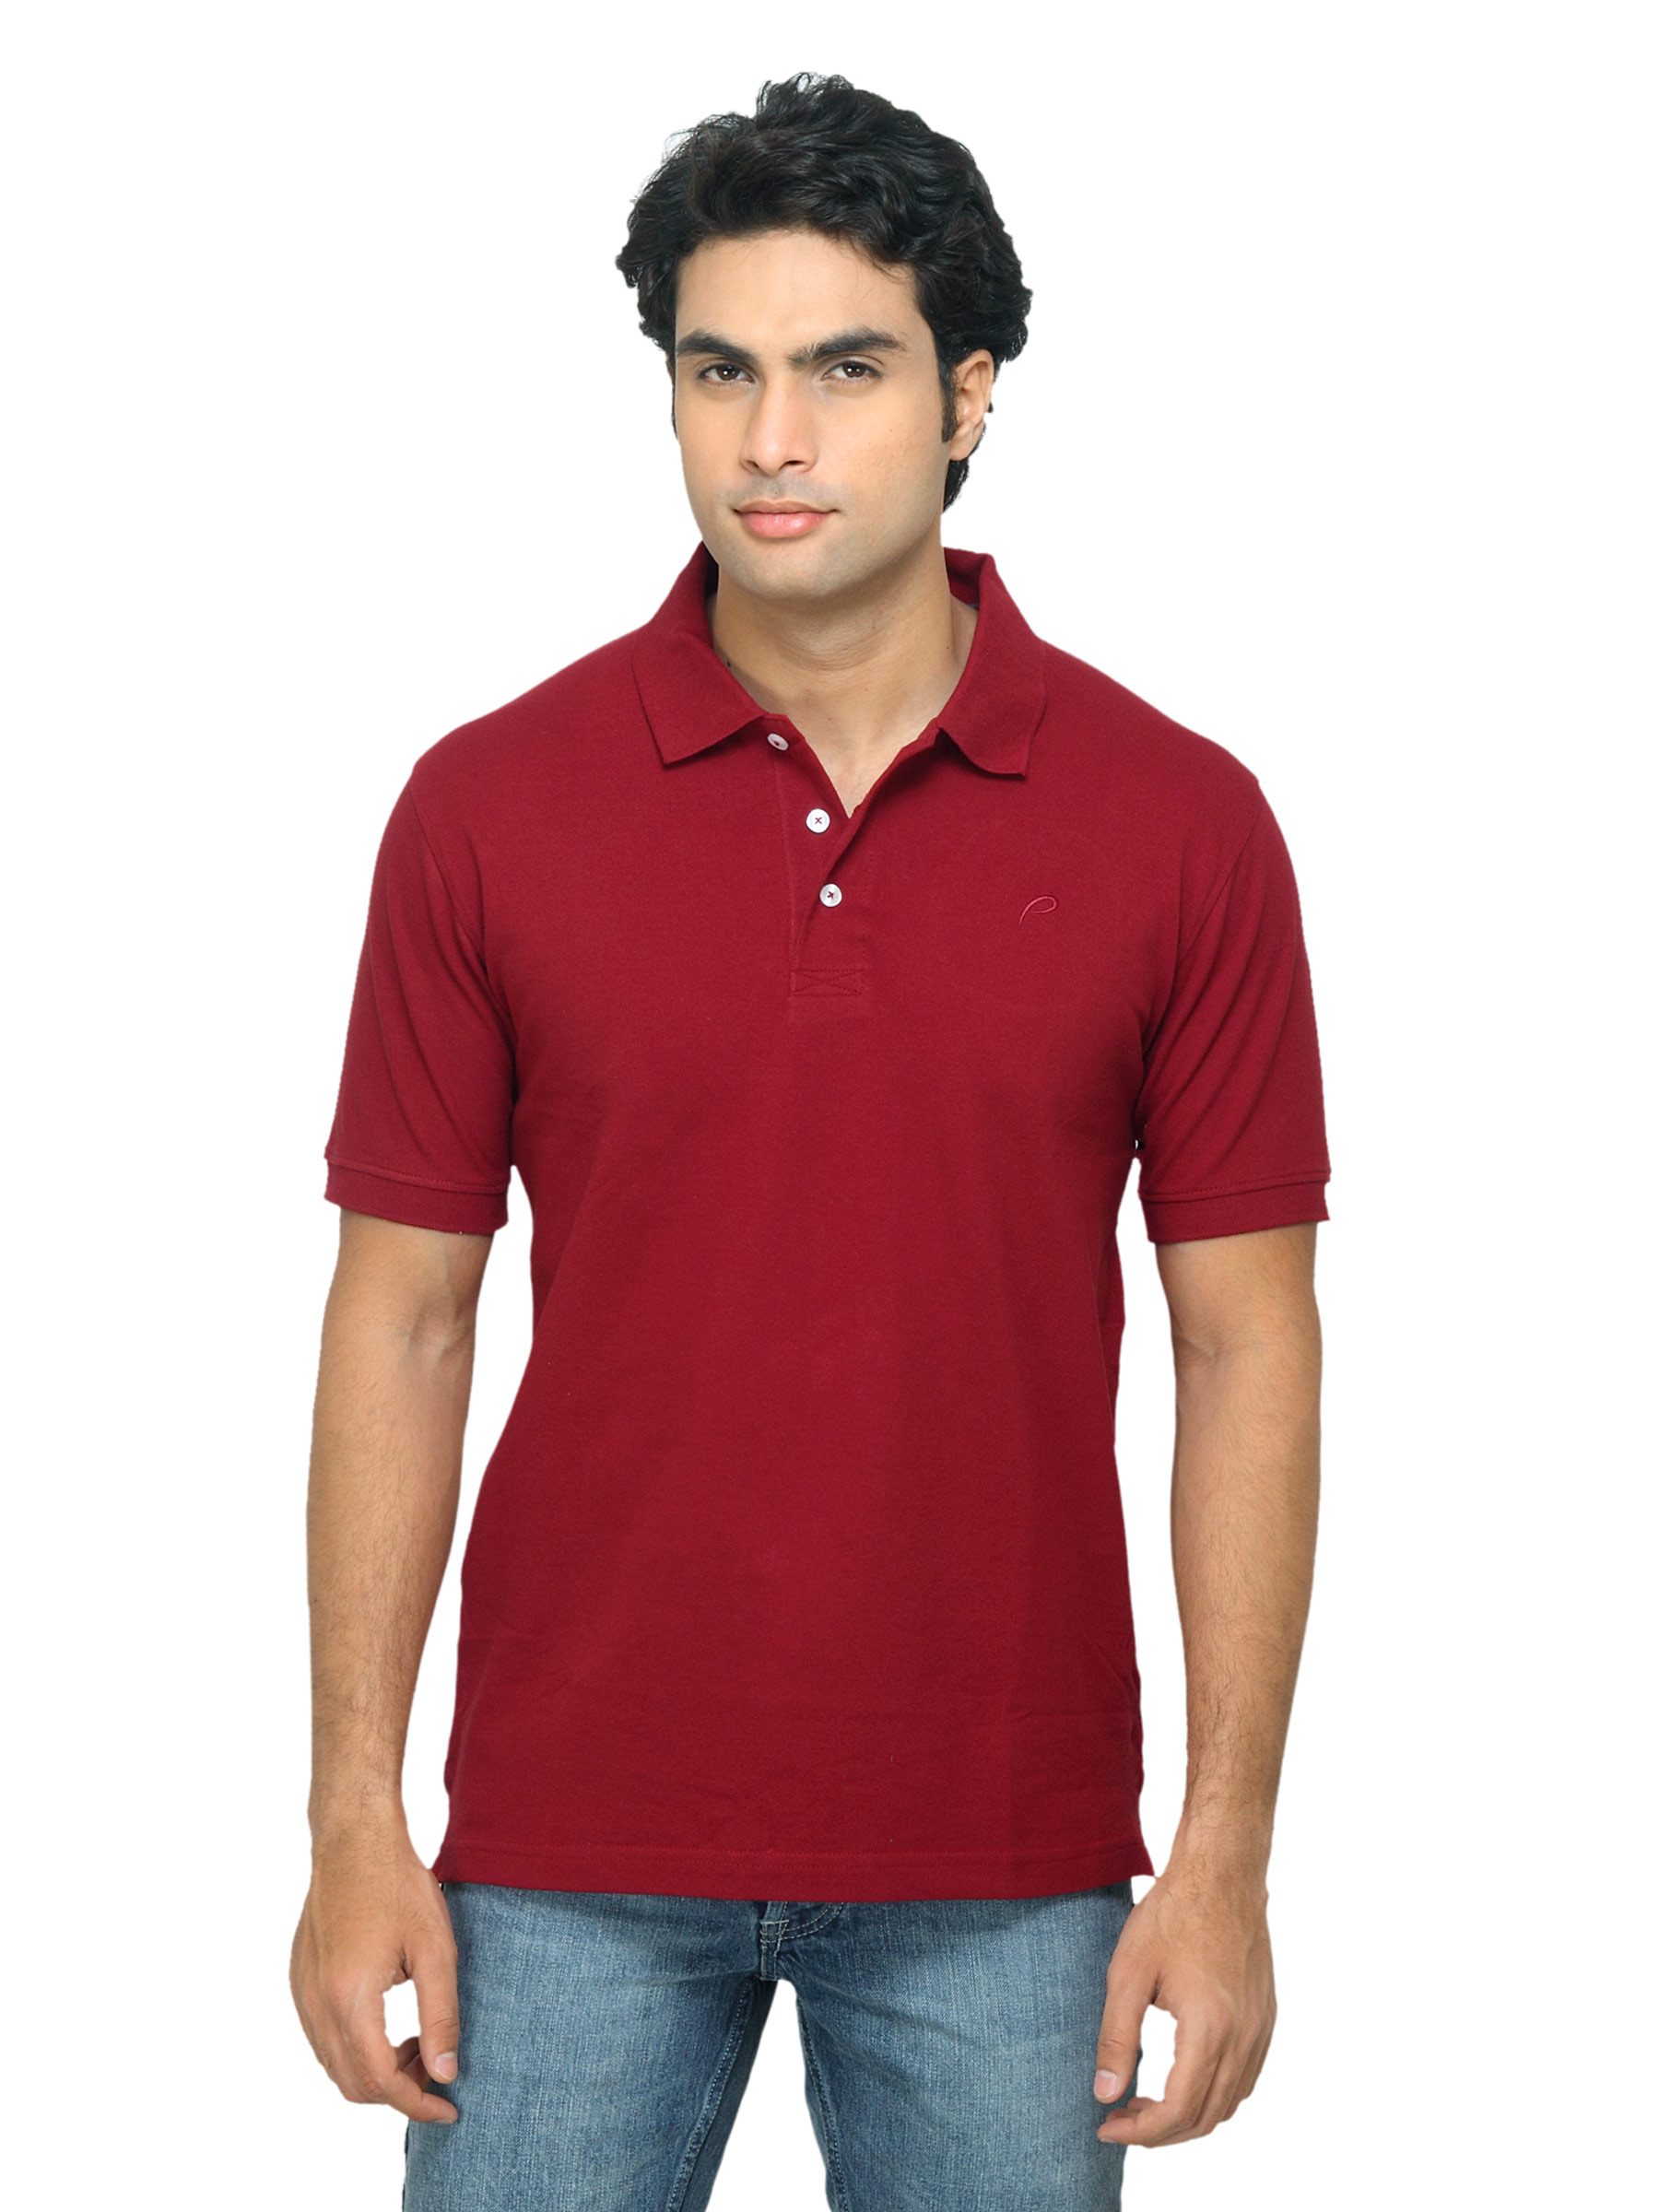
Proline Red Polo T-shirt
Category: Apparel / Topwear / Tshirts
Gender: Men
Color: Red
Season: Summer 2013
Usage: Casual